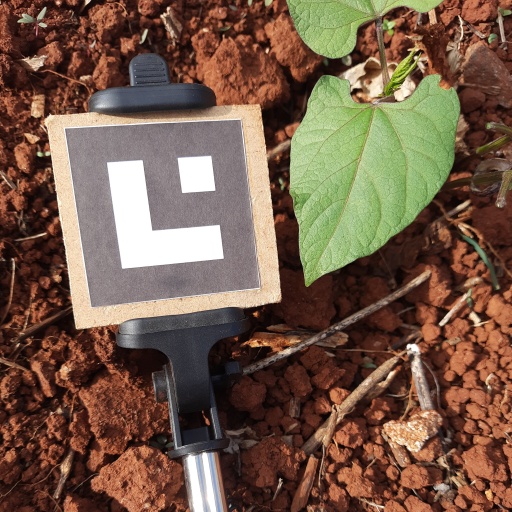
Observations: flat surface, eating holes in the edge, under sunlight